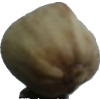
Label: pistachio